Leopold Damrosch

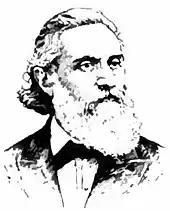
Portrait drawing of Damrosch

In 1876, Damrosch succeeded Carl Bergmann at the helm of the New York Philharmonic, but his high-minded programming – e.g. the entire first act of Wagner's "Die Walküre" – frightened the typical New York subscriber, so his tenure with the orchestra was over.